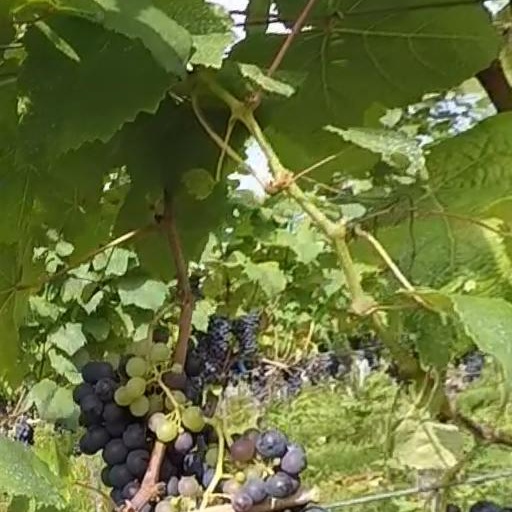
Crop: grape